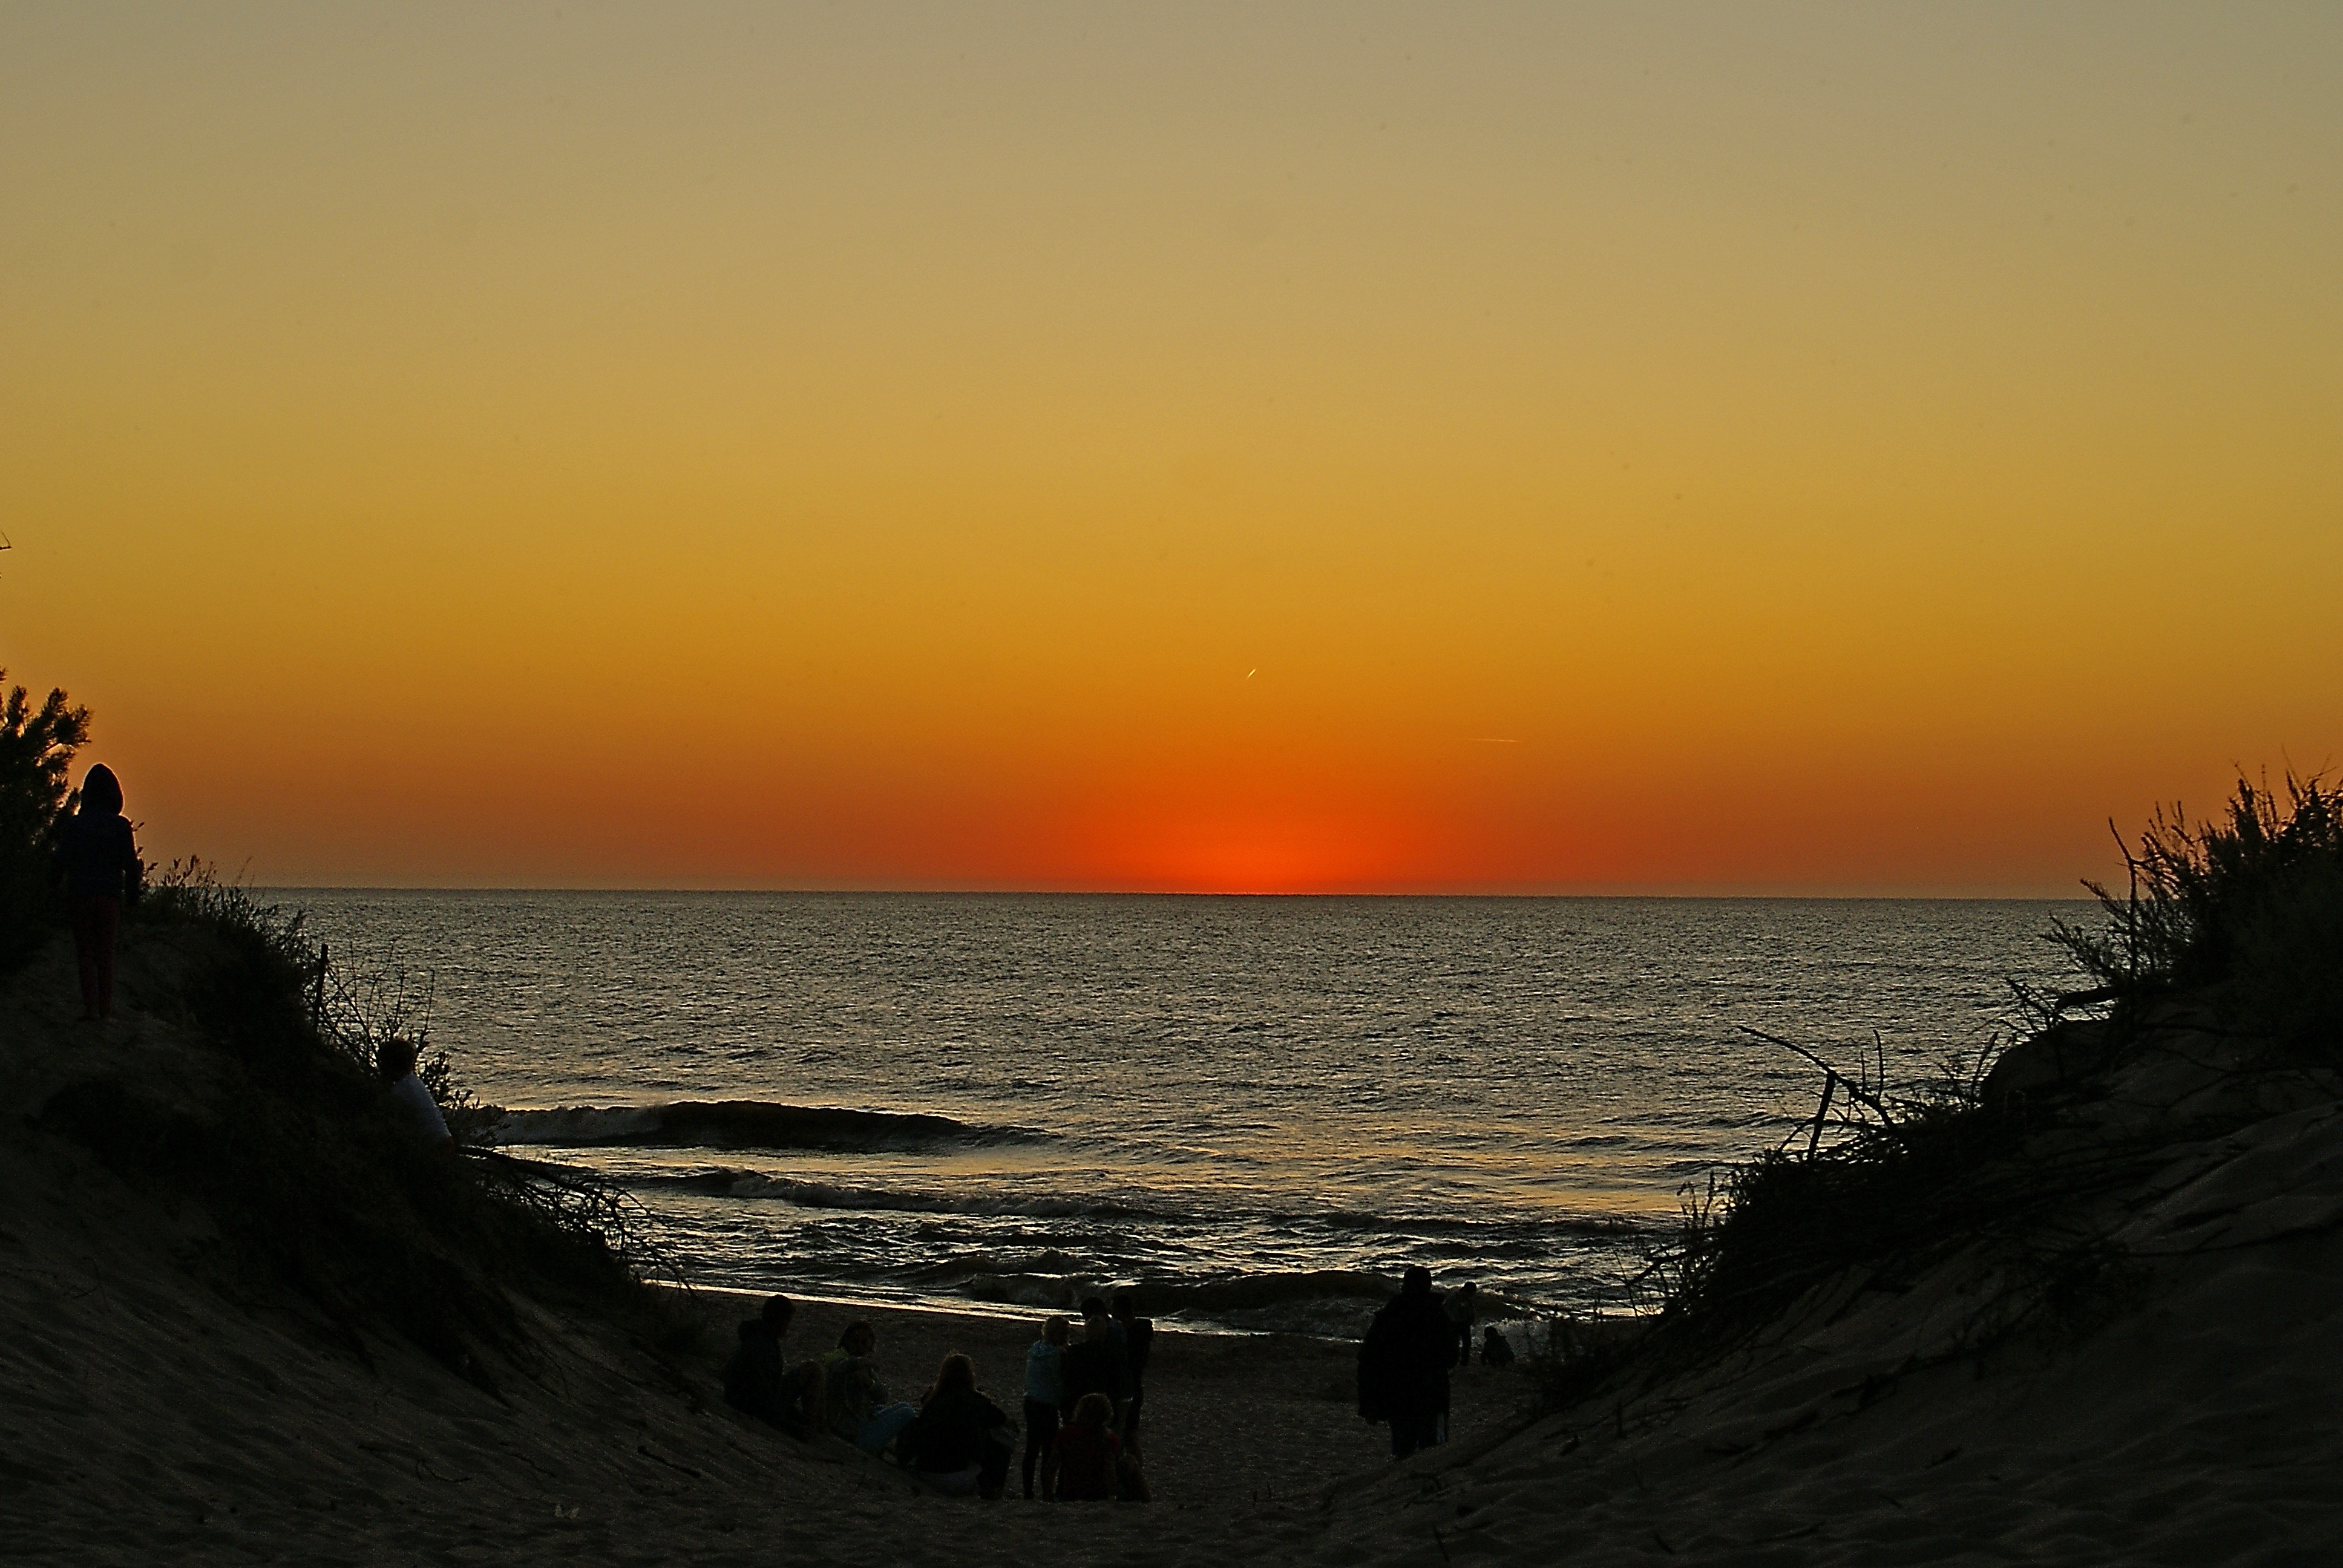
beach, sea, coast, water, nature, sand, rock, ocean, horizon, cloud, sky, sun, sunrise, sunset, sunlight, morning, shore, wave, dawn, dusk, evening, twilight, bay, body of water, cape, afterglow, the silence, the coast, the waves, baltic states, west orange, a quiet evening, lulling nature, wind wave